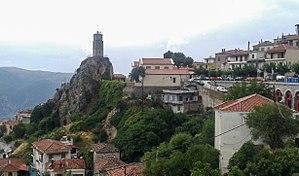
Aráchova est une ville de Grèce, située au pied du mont Parnasse, à une dizaine de kilomètres à l'est de Delphes. C'est un district municipal du dème de Dístomo-Aráchova-Antíkyra, dont le chef-lieu est à Dístomo.